Monument to Soviet Tank Crews

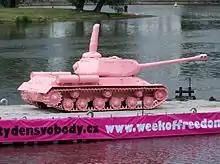
The Tank on the Vltava, showing the finger

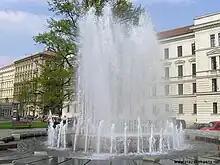
The fountain "Propadliště času" on the site of the monument

On the night of 27/28 April 1991, art student David Černý and friends painted the tank pink and erected a large finger suggesting an obscene gesture on its turret, signing the work "David Černý and the Neostunners". Černý was arrested under an often-abused law concerning "hooliganism", and after an official protest by the Soviet government, the tank was re-painted green in time for the anniversary. However, fifteen members of the newly elected parliaments from Civic Forum and Public Against Violence took advantage of their official immunity and painted the tank back to pink on 16 May in protest against Černý's arrest. The cultural monument status was abolished, Černý was released, and the tank was removed after being repeatedly painted green, then pink again, a few more times. The tank is now located at Military Museum Lešany near Týnec nad Sázavou, about 20 kilometres south of Prague.